Theater in the United States

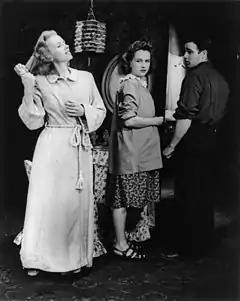
Jessica Tandy, Kim Hunter and Marlon Brando in the original Broadway production of "A Streetcar Named Desire" (1947)

During the period between the World Wars, American drama came to maturity, thanks in large part to the works of Eugene O'Neill and of the Provincetown Players. O'Neill's experiments with theatrical form and his combination of Naturalist and Expressionist techniques inspired other playwrights to use greater freedom in their works, whether expanding the techniques of Realism, as in Susan Glaspell's "Trifles", or borrowing more heavily from German Expressionism (e.g., Elmer Rice's "The Adding Machine"), Other distinct movements during this period include folk-drama/regionalism (Paul Green's Pulitzer-winning "In Abraham's Bosom"), "pageant" drama (Green's "The Lost Colony", about the mysterious Roanoke Colony), and even a return to poetic drama (Maxwell Anderson's "Winterset"). At the same time, the economic crisis of the Great Depression led to the growth of protest drama, as seen in the Federal Theater Project's Living Newspaper productions and in the works of Clifford Odets (e.g., "Waiting for Lefty"), as well as moralist drama, as in Lillian Hellman's "The Little Foxes" and "The Children's Hour". Other key figures of this era include George S. Kaufman, George Kelly, Langston Hughes, S. N. Behrman, Sidney Howard, Robert E. Sherwood, and a set of playwrights who followed O'Neill's path of philosophical searching, Philip Barry, Thornton Wilder ("Our Town") and William Saroyan ("The Time of Your Life"). Theater criticism kept pace with the drama, such as in the work of George Jean Nathan and in the numerous books and journals on American theater that were published during this time.